Wonder Woman 1984

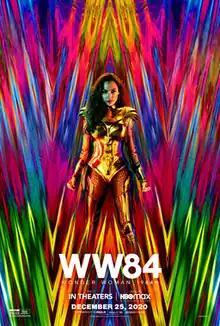
Theatrical release poster

Wonder Woman 1984 (also stylized as WW84) is a 2020 American superhero film based on the DC character Wonder Woman. Produced by Warner Bros. Pictures, DC Films, Atlas Entertainment, and The Stone Quarry, and distributed by Warner Bros., it is a sequel to the 2017 film "Wonder Woman" and the ninth film in the DC Extended Universe (DCEU). The film was directed by Patty Jenkins from a screenplay she co-wrote with Geoff Johns and Dave Callaham, based on a story by Jenkins and Johns. It stars Gal Gadot as Diana Prince / Wonder Woman, alongside Chris Pine, Kristen Wiig, Pedro Pascal, Robin Wright, and Connie Nielsen. Set in 1984 during the Cold War, the film follows Diana and her past love Steve Trevor as they face off against Maxwell Lord and Cheetah.